Henderson, Nevada

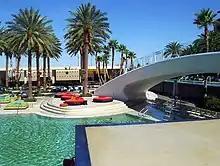
Green Valley Ranch

According to the United States Census Bureau, the city has a total area of , all land.